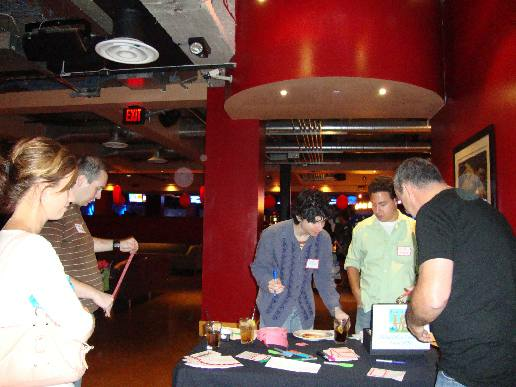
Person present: Yes